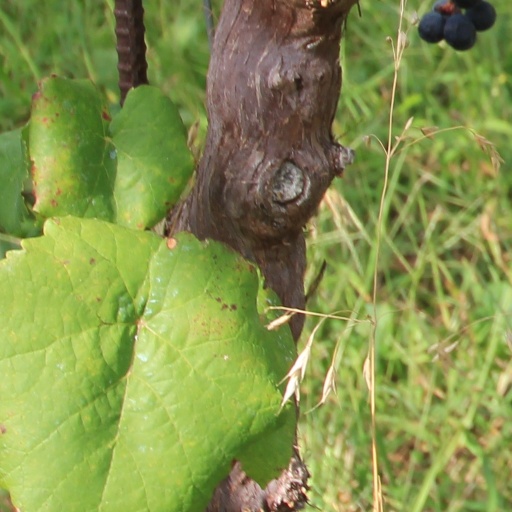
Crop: grape